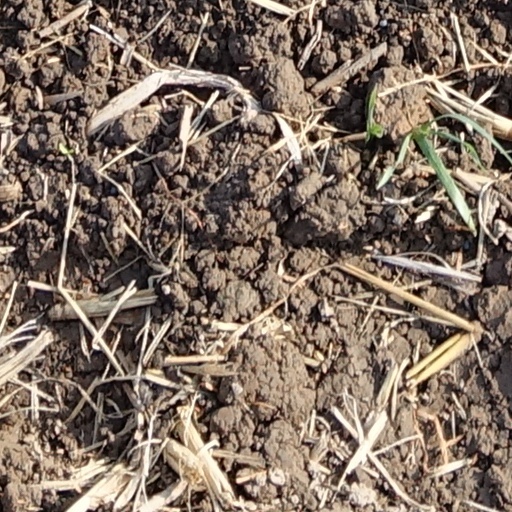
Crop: wheat